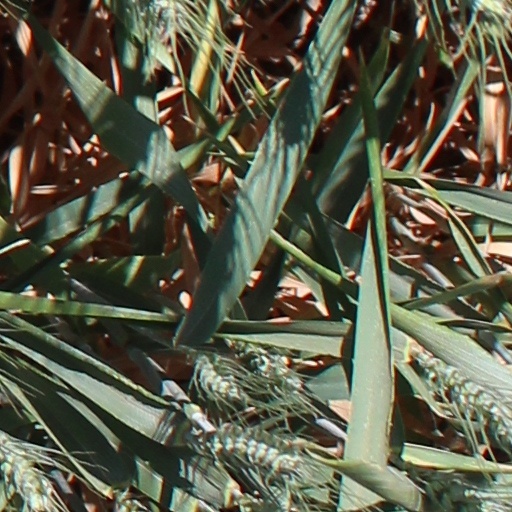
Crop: wheat